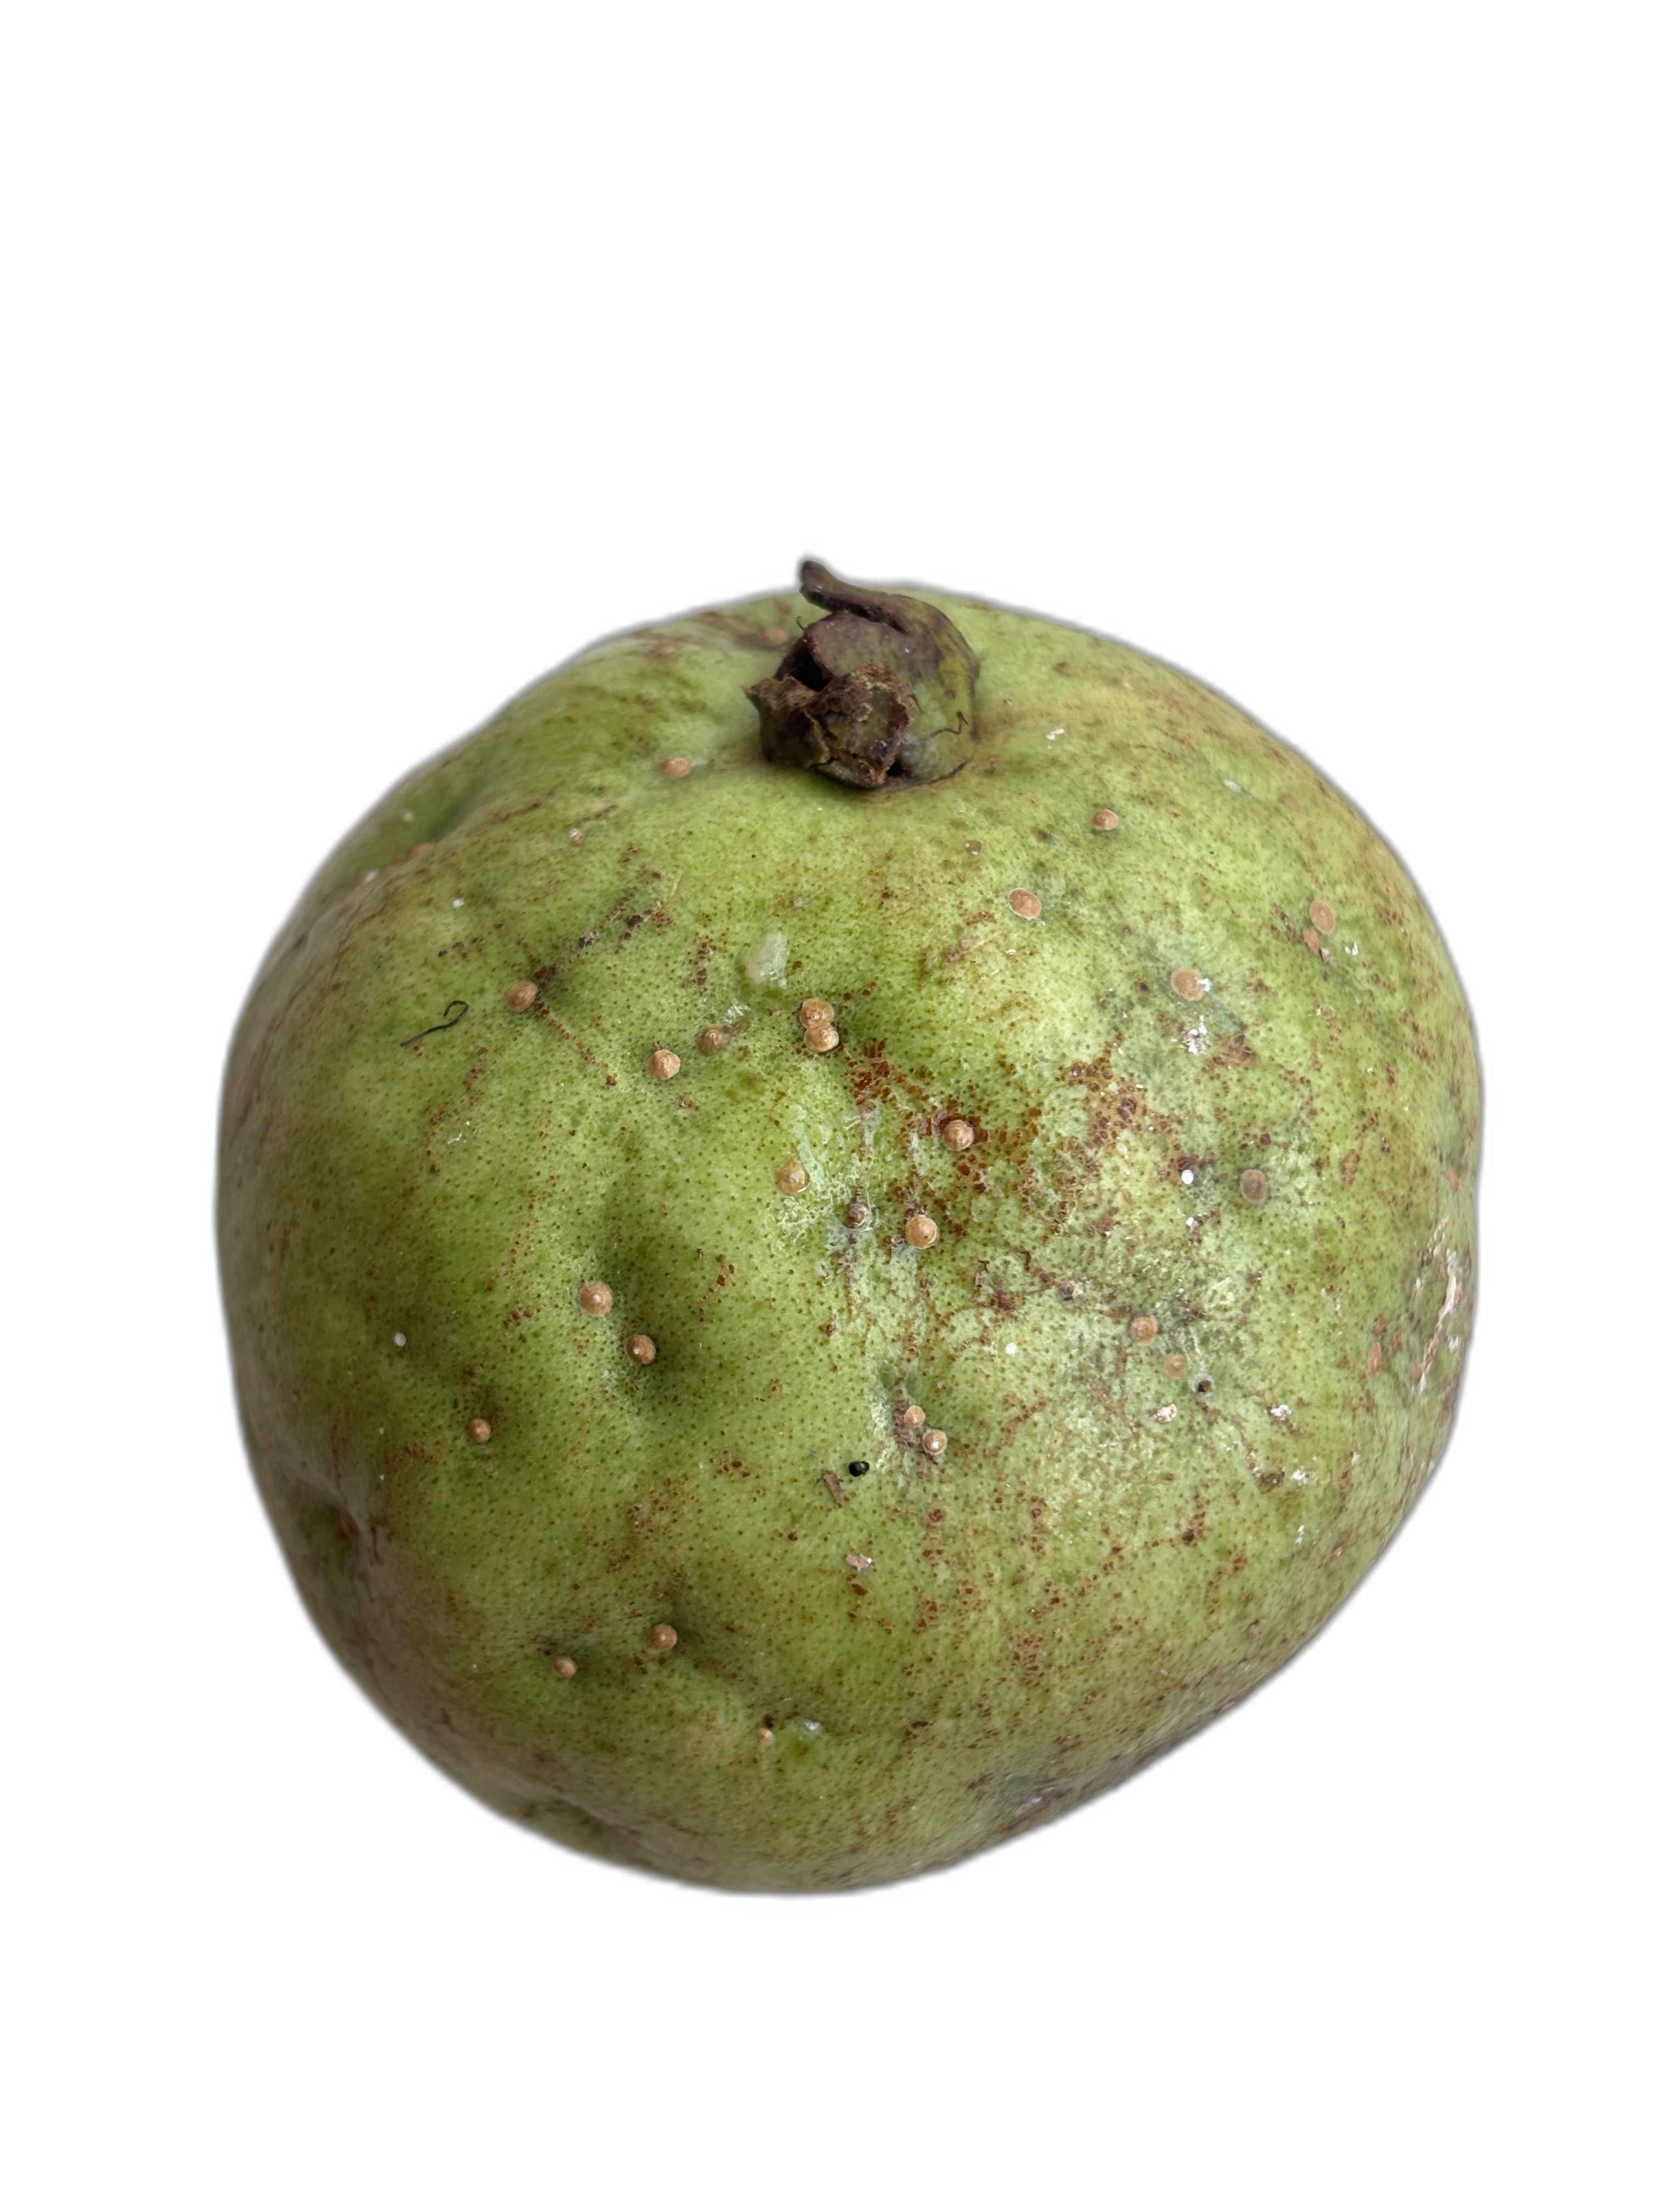
Plant part: fruit
Disease: Scab